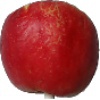
Label: red_yellow_apple